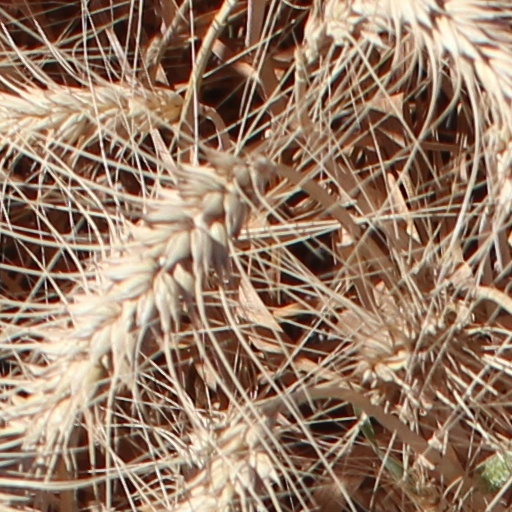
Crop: wheat